Michel Tsiba

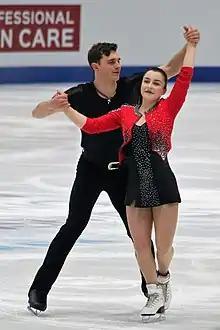
Danilova/Tsiba at the 2020 European Championships

Danilova/Tsiba competed at three Challenger Series events to open the season, finishing tenth at 2019 CS Finlandia Trophy, 17th at 2019 CS Warsaw Cup, and 15th at 2019 CS Golden Spin of Zagreb.